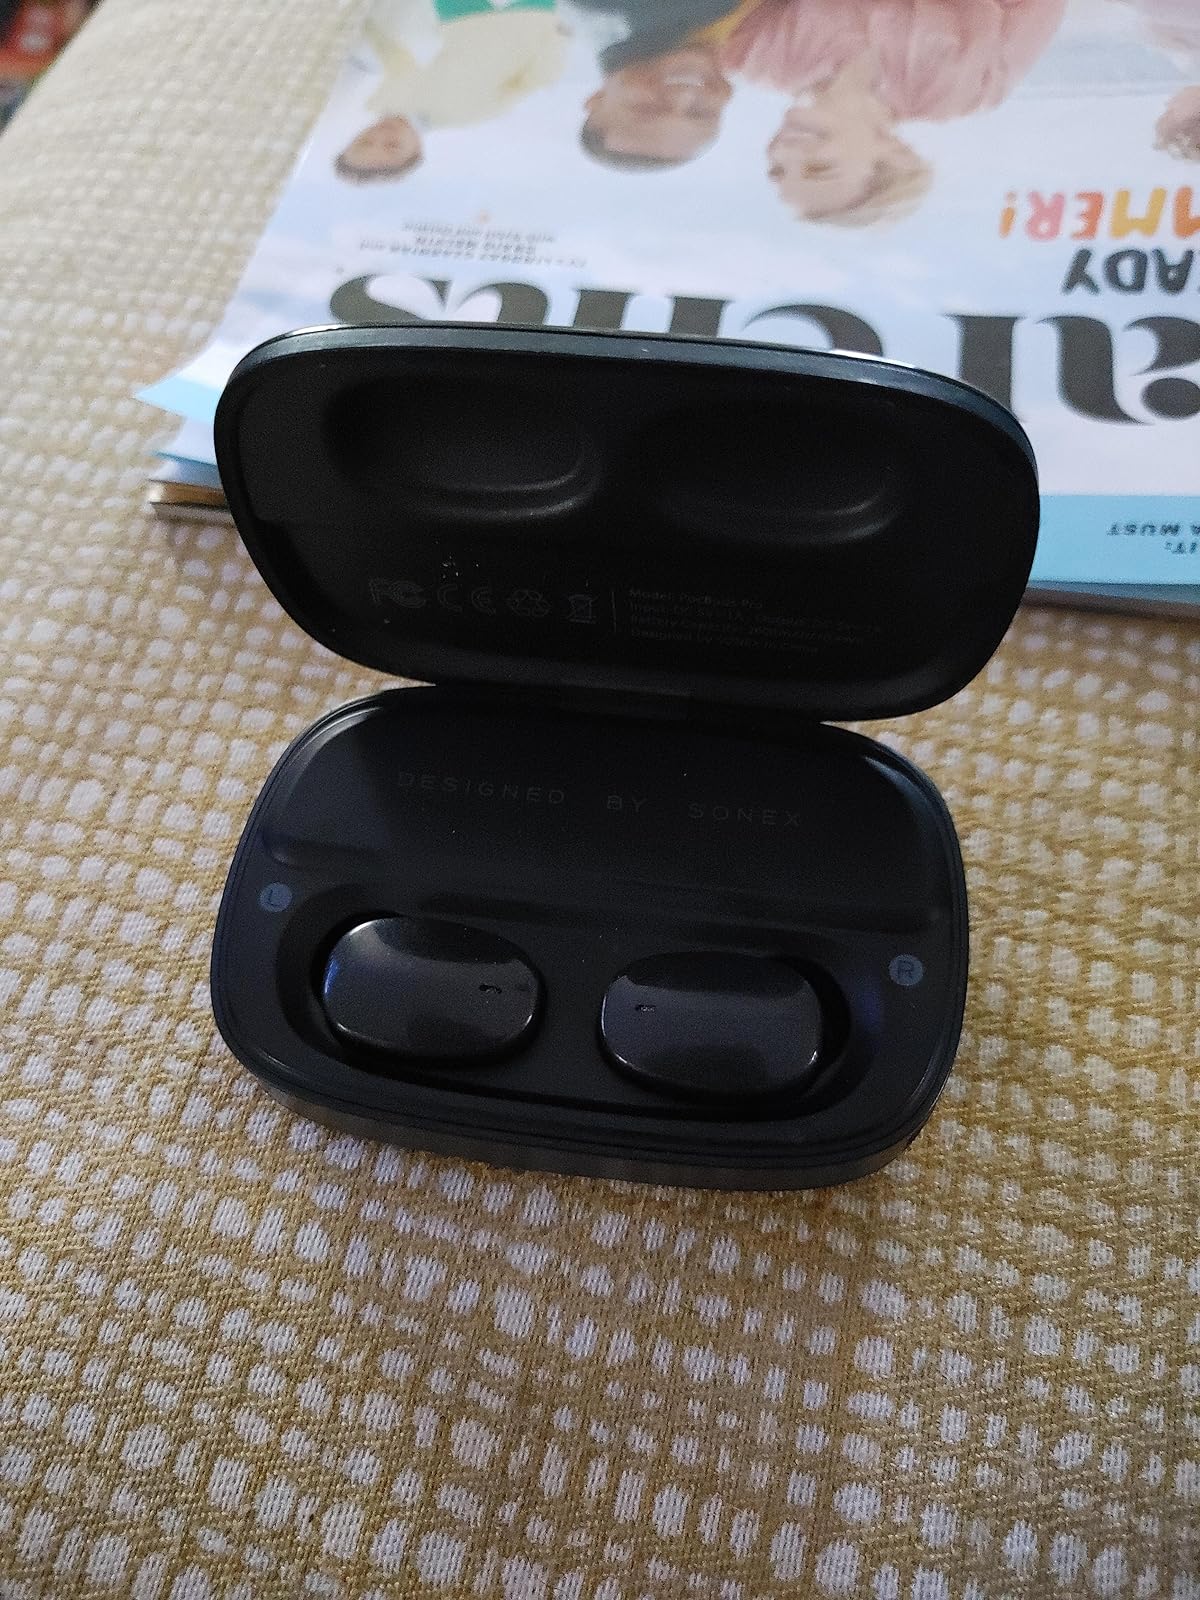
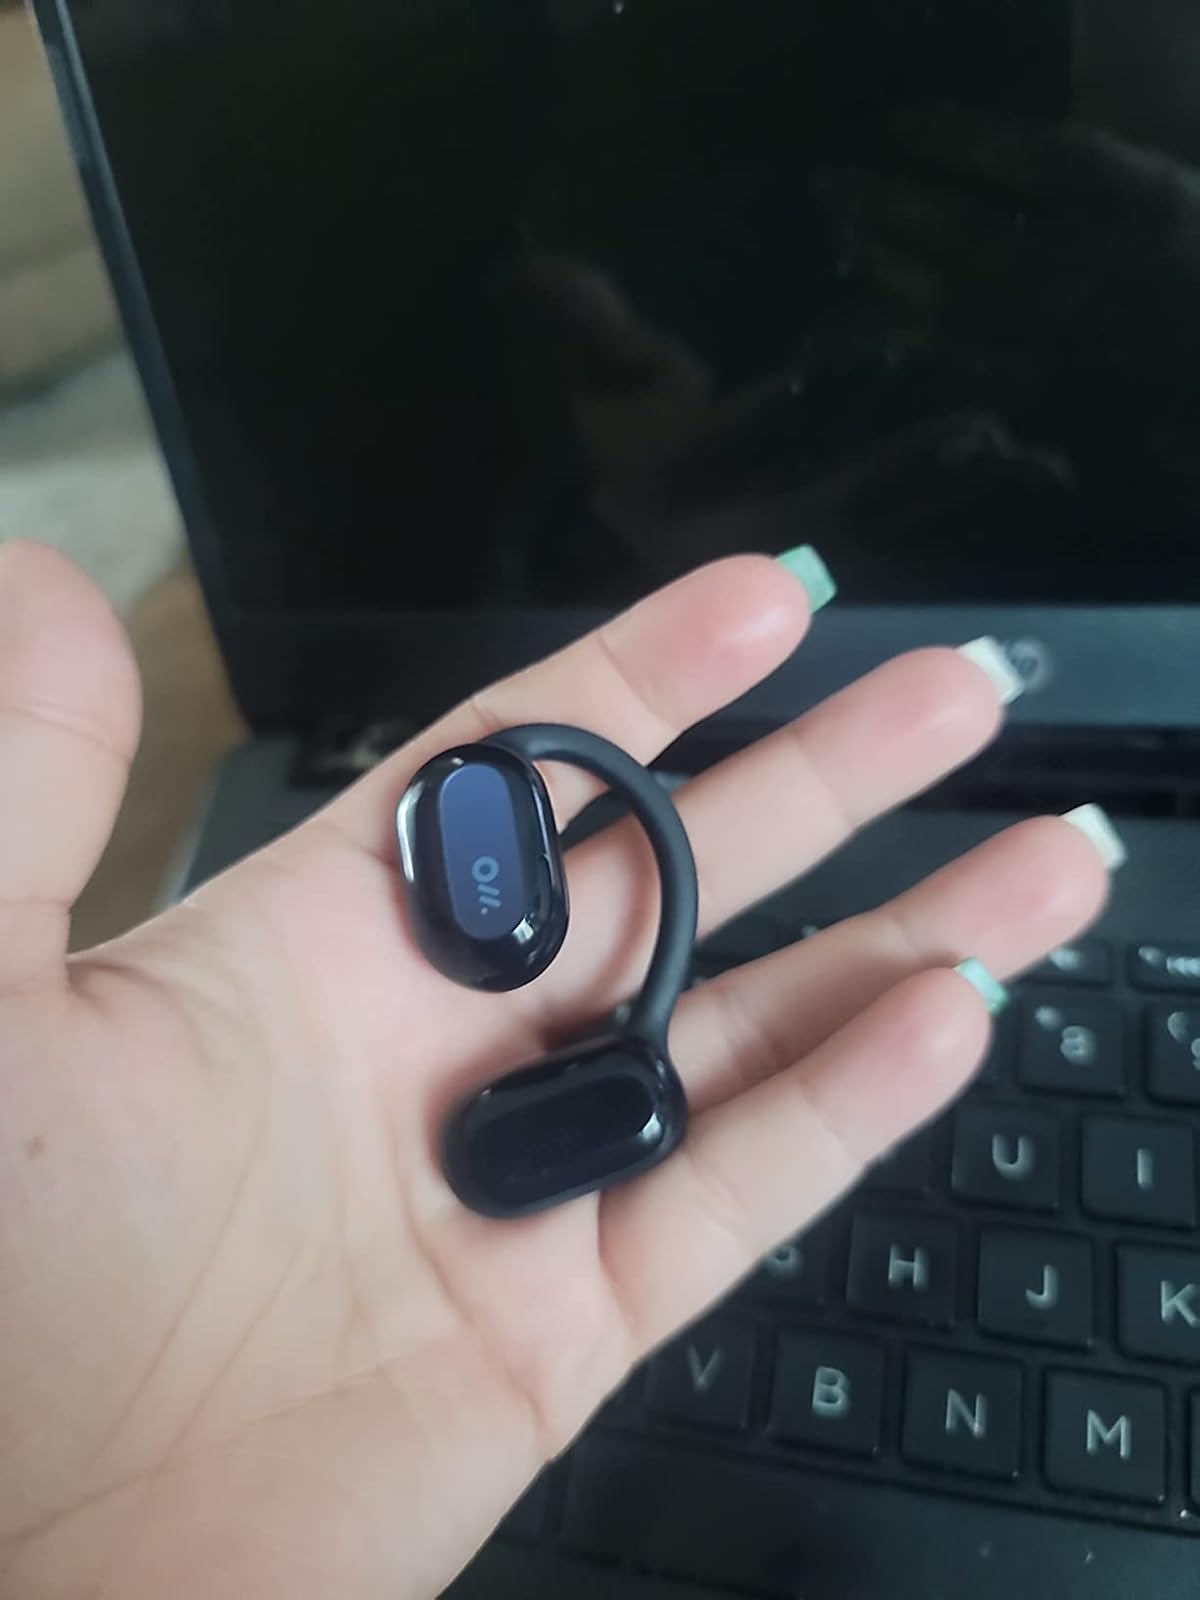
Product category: earbuds
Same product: no